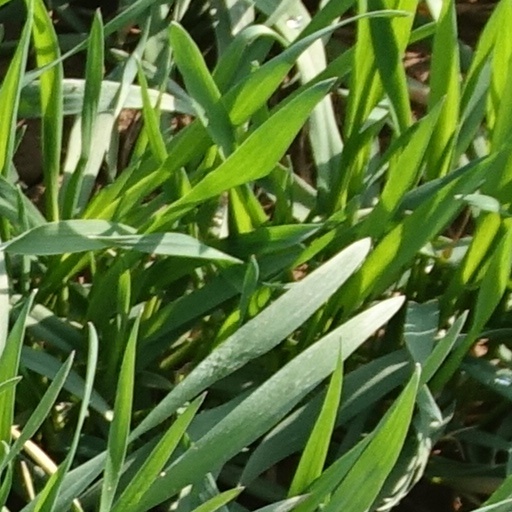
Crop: wheat